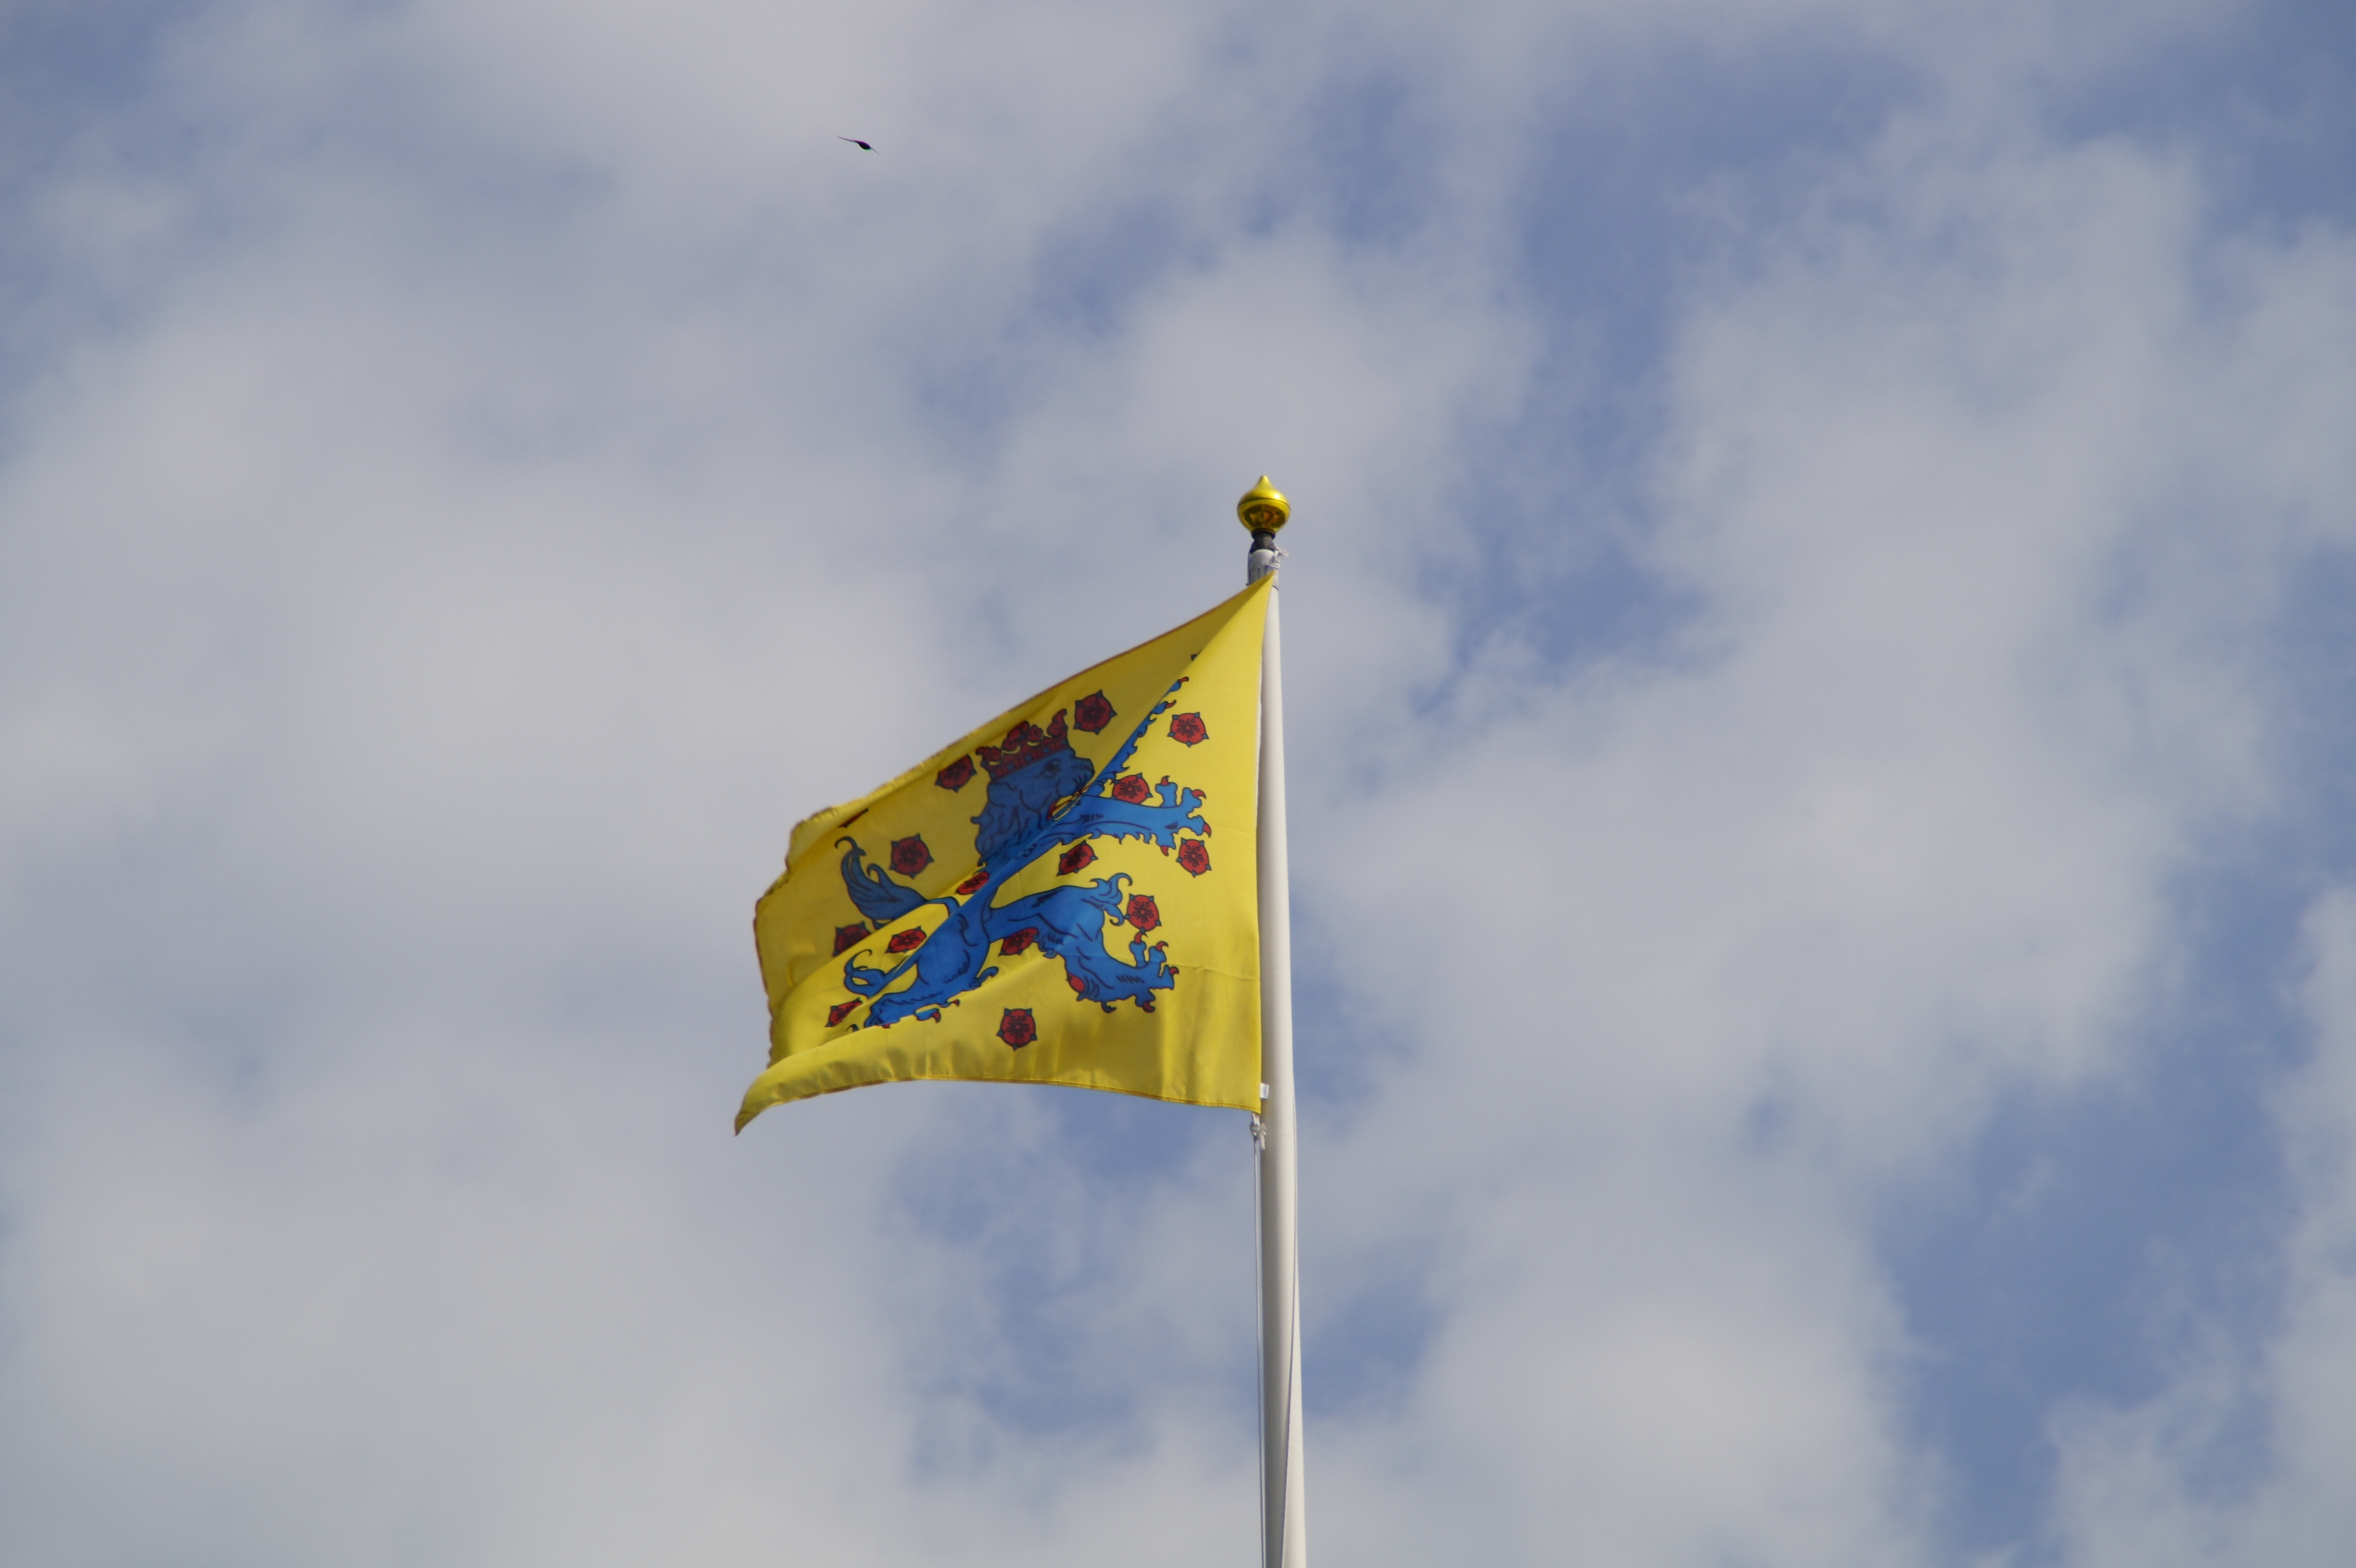
cloud, sky, wind, mast, flag, blue, yellow, lion, flagpole, sweden, swedish, flutter, coat of arms, heraldic animal, ystad, hoisted, southern sweden, wallander, heraldic lion, atmosphere of earth